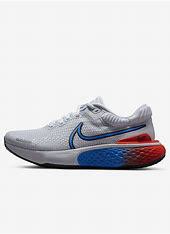
Brand: Nike
Model: Zoomx Invincible Run Flyknit